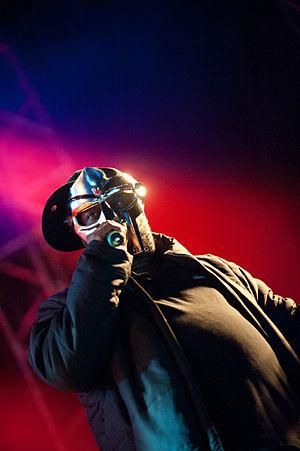
MF DOOM, de son vrai nom Daniel Dumile, né le 9 janvier 1971 à Londres, est un rappeur et producteur musical britannique. Il a la particularité d'avoir utilisé plusieurs noms de scène dans sa carrière comme MF DOOM, en référence au personnage de comics docteur Doom, Zev Love X, King Geedorah, Metal Fingers, Viktor Vaughn ou encore DOOM.